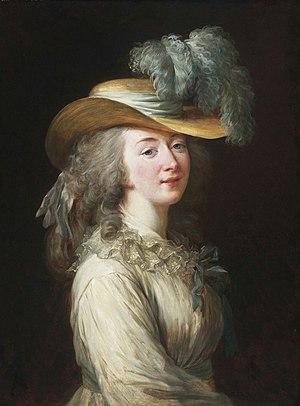
Jeanne Bécu, dite aussi Mademoiselle de Vaubernier, devenue par mariage comtesse du Barry, née le 19 août 1743 à Vaucouleurs, et morte guillotinée le 8 décembre 1793 à Paris, fut la dernière favorite du roi Louis XV de 1768 à 1774.
Gräfin Dubarry est une opérette en trois actes composée en 1879 par Karl Millöcker sur un livret en allemand de Friedrich Zell et Richard Genée. L'argument est basé sur la vie de Madame du Barry, la maîtresse de Louis XV.
La Maîtresse-en-titre en français : [mɛtʁɛs ɑ̃ titʁ] était la maîtresse en chef du roi de France. C'était une position semi-officielle qui venait avec ses propres appartements. Le titre est entré en usage sous le règne d'Henri IV et s'est poursuivi jusqu'au règne de Louis XV.
Charles Théveneau, de Morande ou chevalier de Morande, né le 9 novembre 1741 à Arnay-le-Duc où il est mort le 6 juillet 1805, est un libelliste, espion et polémiste français. Son parcours est représentatif de celui d'un « aventurier des Lumières » ou d'un « Rousseau des ruisseaux » : de l'armée il passe à la littérature clandestine, puis à l'espionnage et enfin au journalisme. « Mandrin littéraire », folliculaire, il se fait connaître par son activité de maître chanteur et par le succès considérable de son libelle clandestin, Le Gazetier Cuirassé. Il est par la suite, après avoir mis à contribution la cour de Louis XV, retourné par le gouvernement français, dont il devient l'un des informateurs en Angleterre. Il joue un rôle dans la prérévolution française comme rédacteur puis directeur du Courier de l'Europe avant de regagner Paris lors de la Révolution, où il poursuit son activité de gazetier.